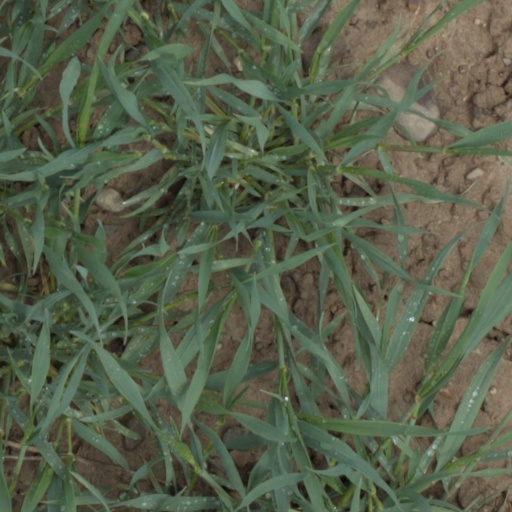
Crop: wheat